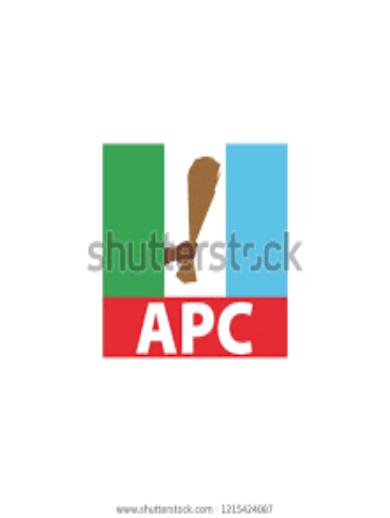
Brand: A.P.C
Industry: Clothes